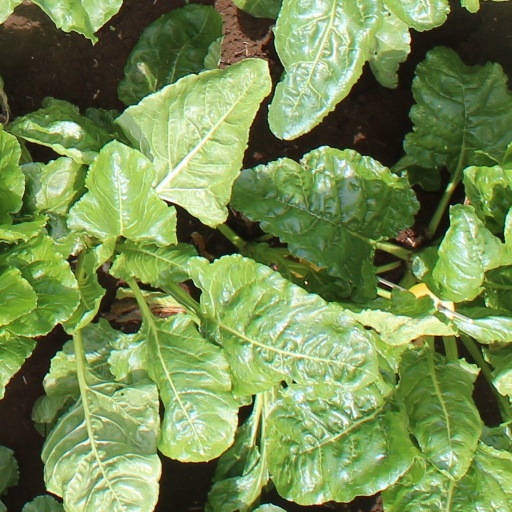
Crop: sugar beet